College Days (2010 film)

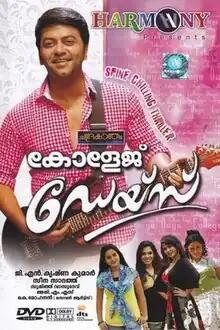
DVD Cover

College Days is a 2010 Indian Malayalam-language crime thriller film written and directed by G. N. Krishnakumar. The film stars Indrajith Sukumaran and Biju Menon in pivotal roles. The film received mixed reviews from the critics and the audience. The script and the performances of Indrajith, Biju Menon and Jagathy Sreekumar were praised where as the cast, screenplay and direction were criticised.